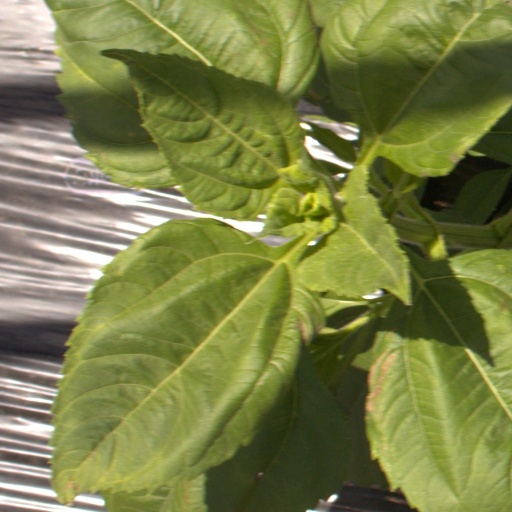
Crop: Jerusalem artichoke